Micanopy, Florida

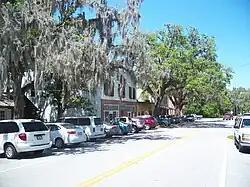
Micanopy Historic District

Micanopy hosts an annual autumn art festival, in which both local and non-local artists participate.